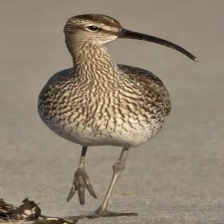
Species: WHIMBREL
Scientific name: NUMENIUS PHAEOPUS